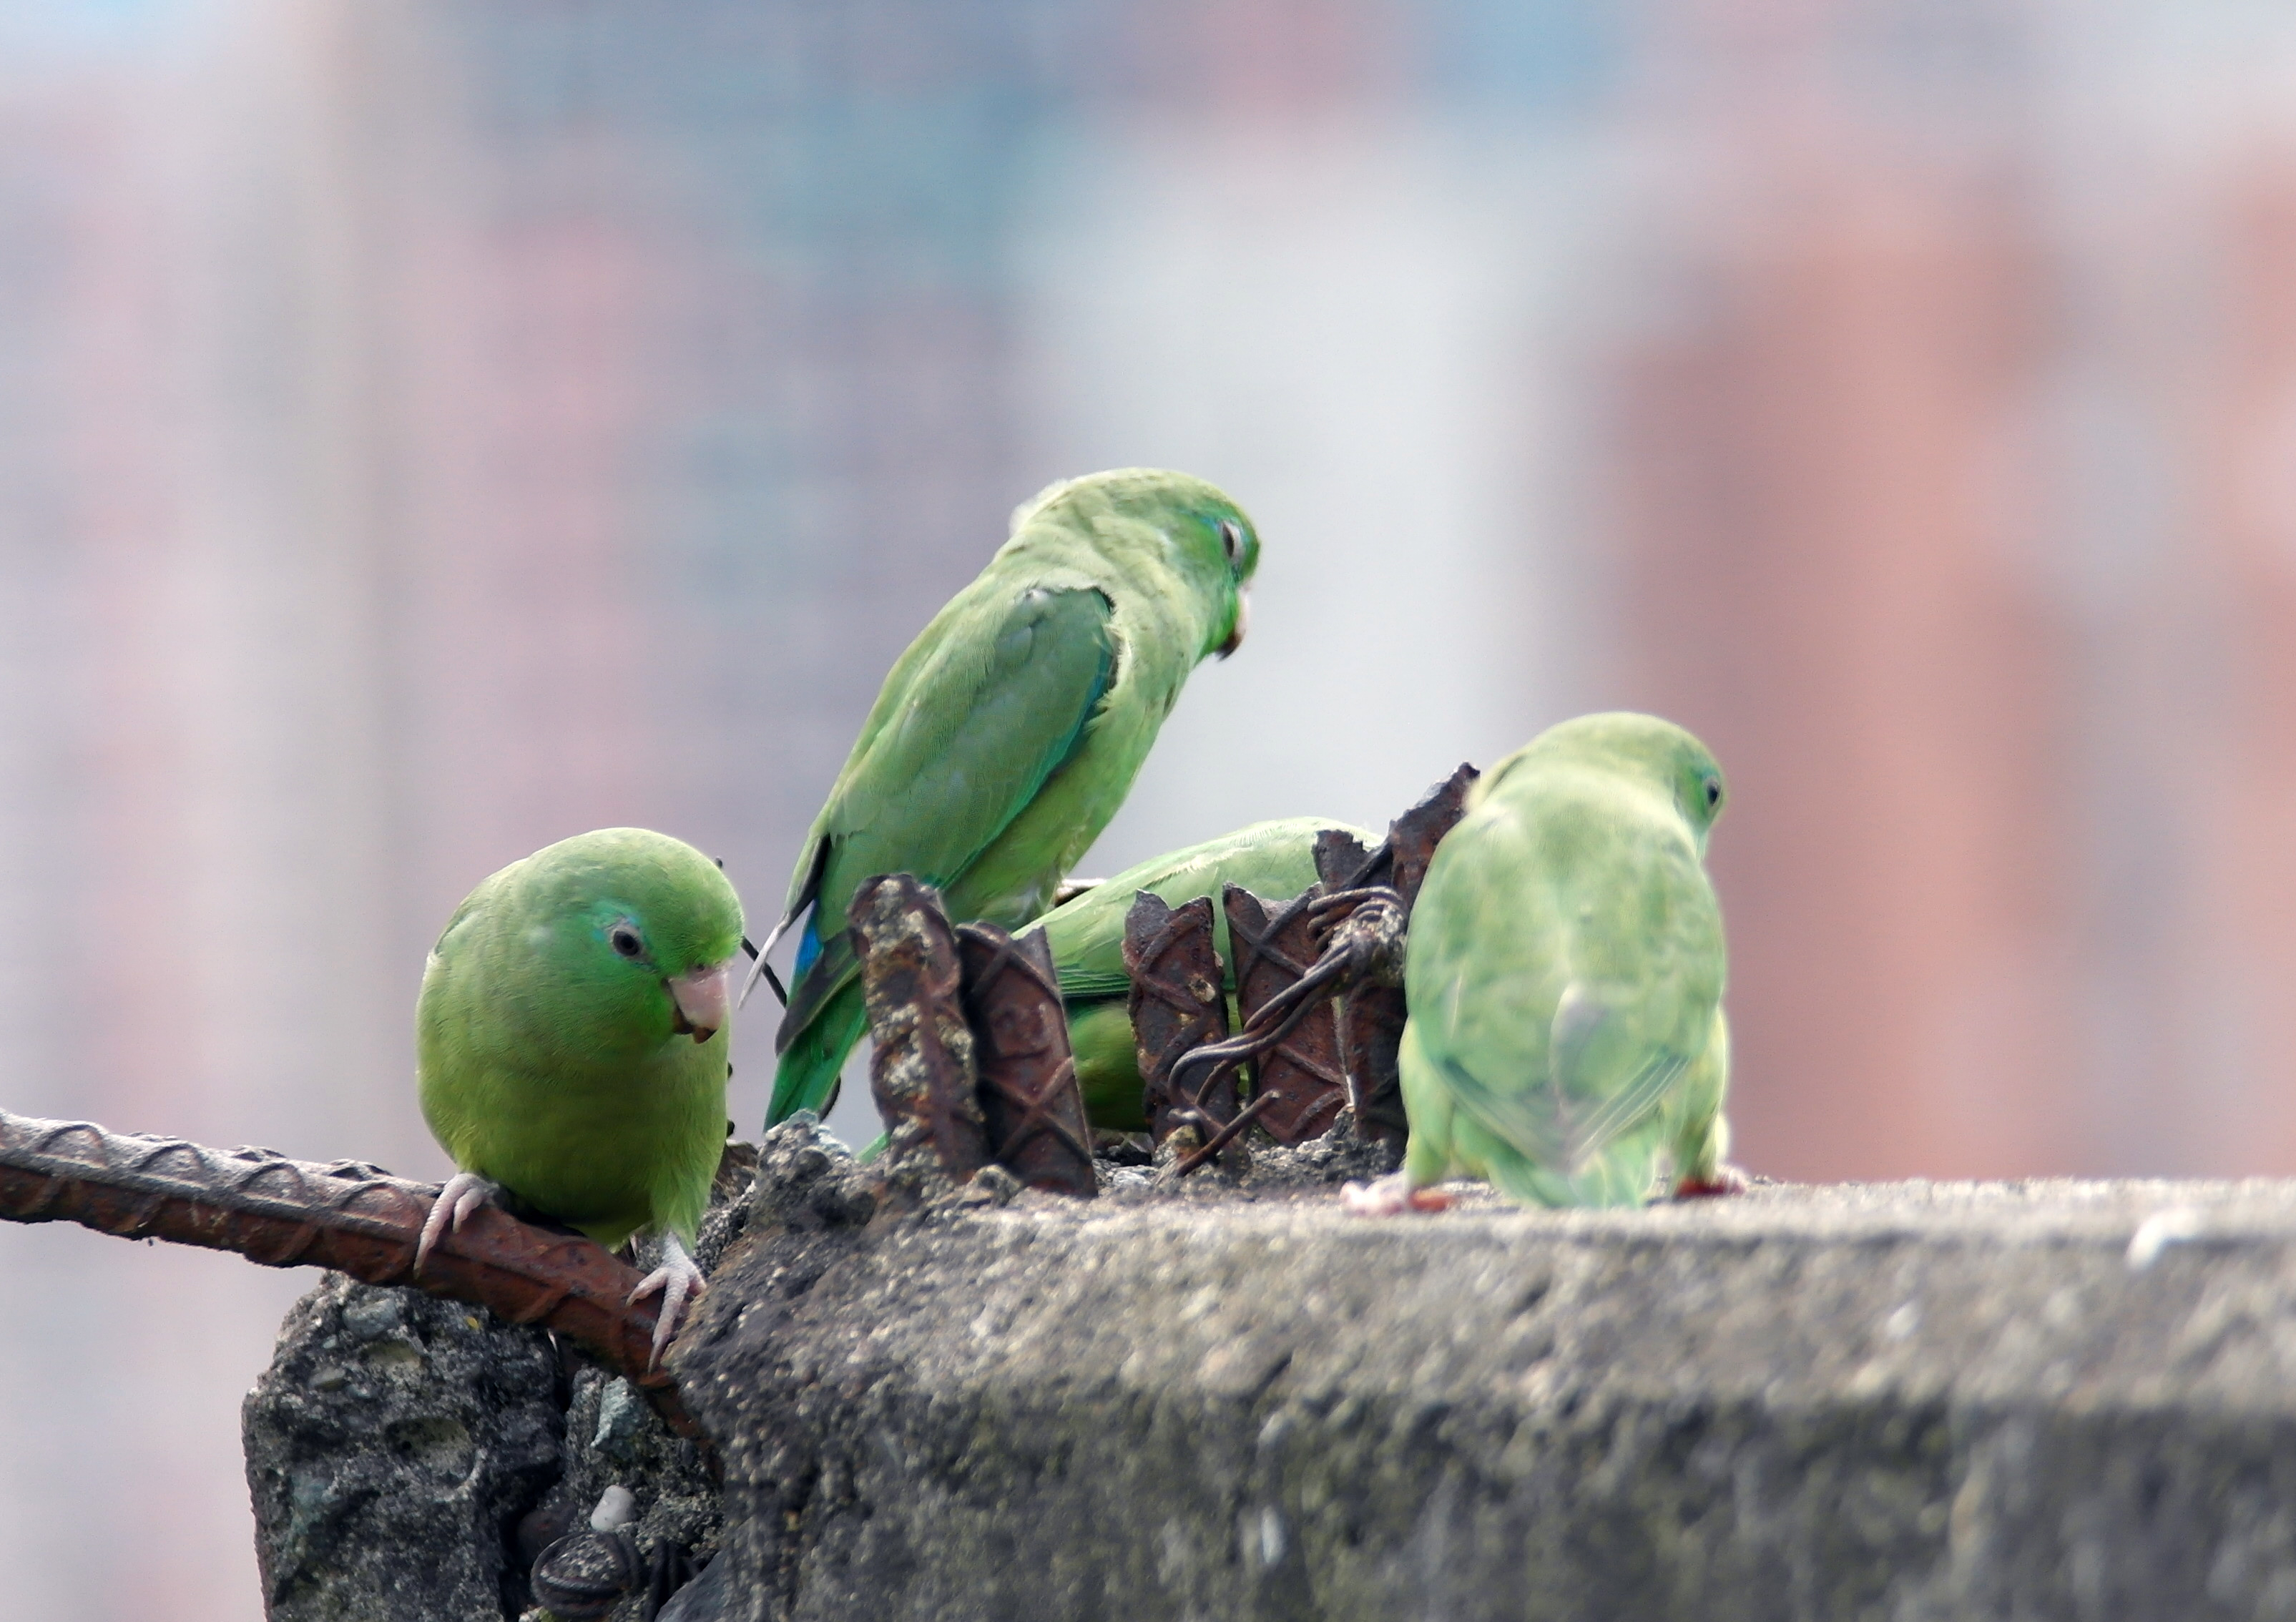
parrot, green, bird, nature, city, fly, parakeet, fauna, common pet parakeet, beak, lovebird, perico